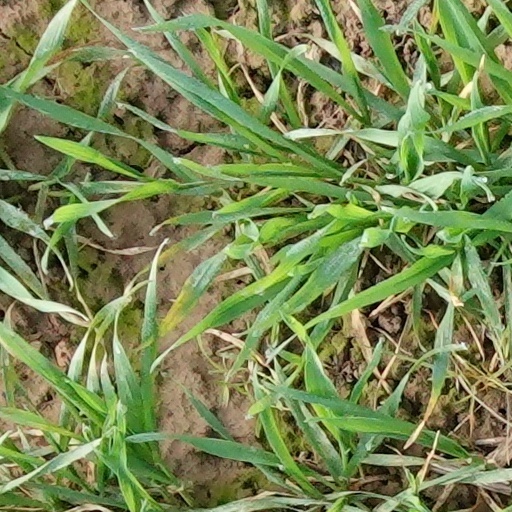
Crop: wheat